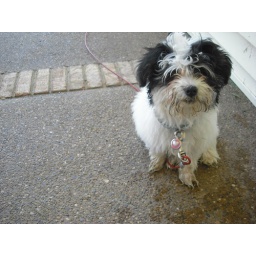
A full water bowl &amp;amp; lots of muddy beds are fun to play in but don't improve appearance!